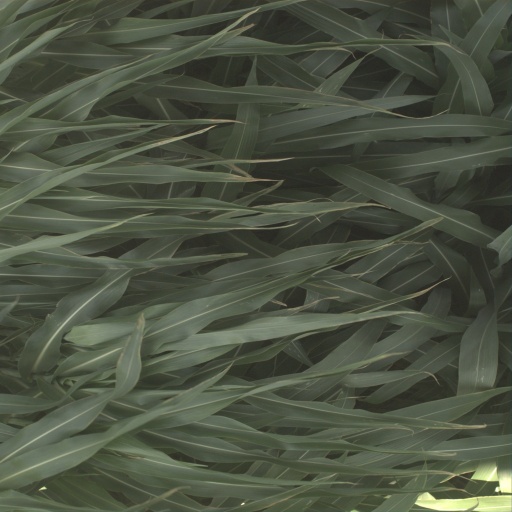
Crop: sorghum